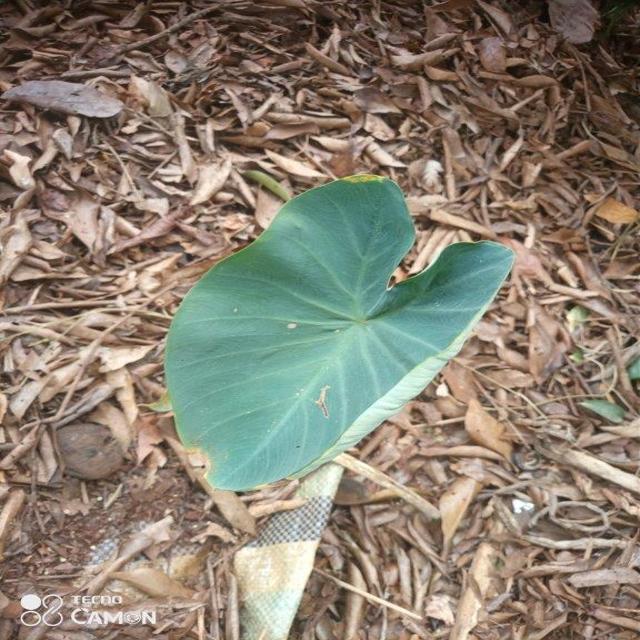
Label: Early_Blight